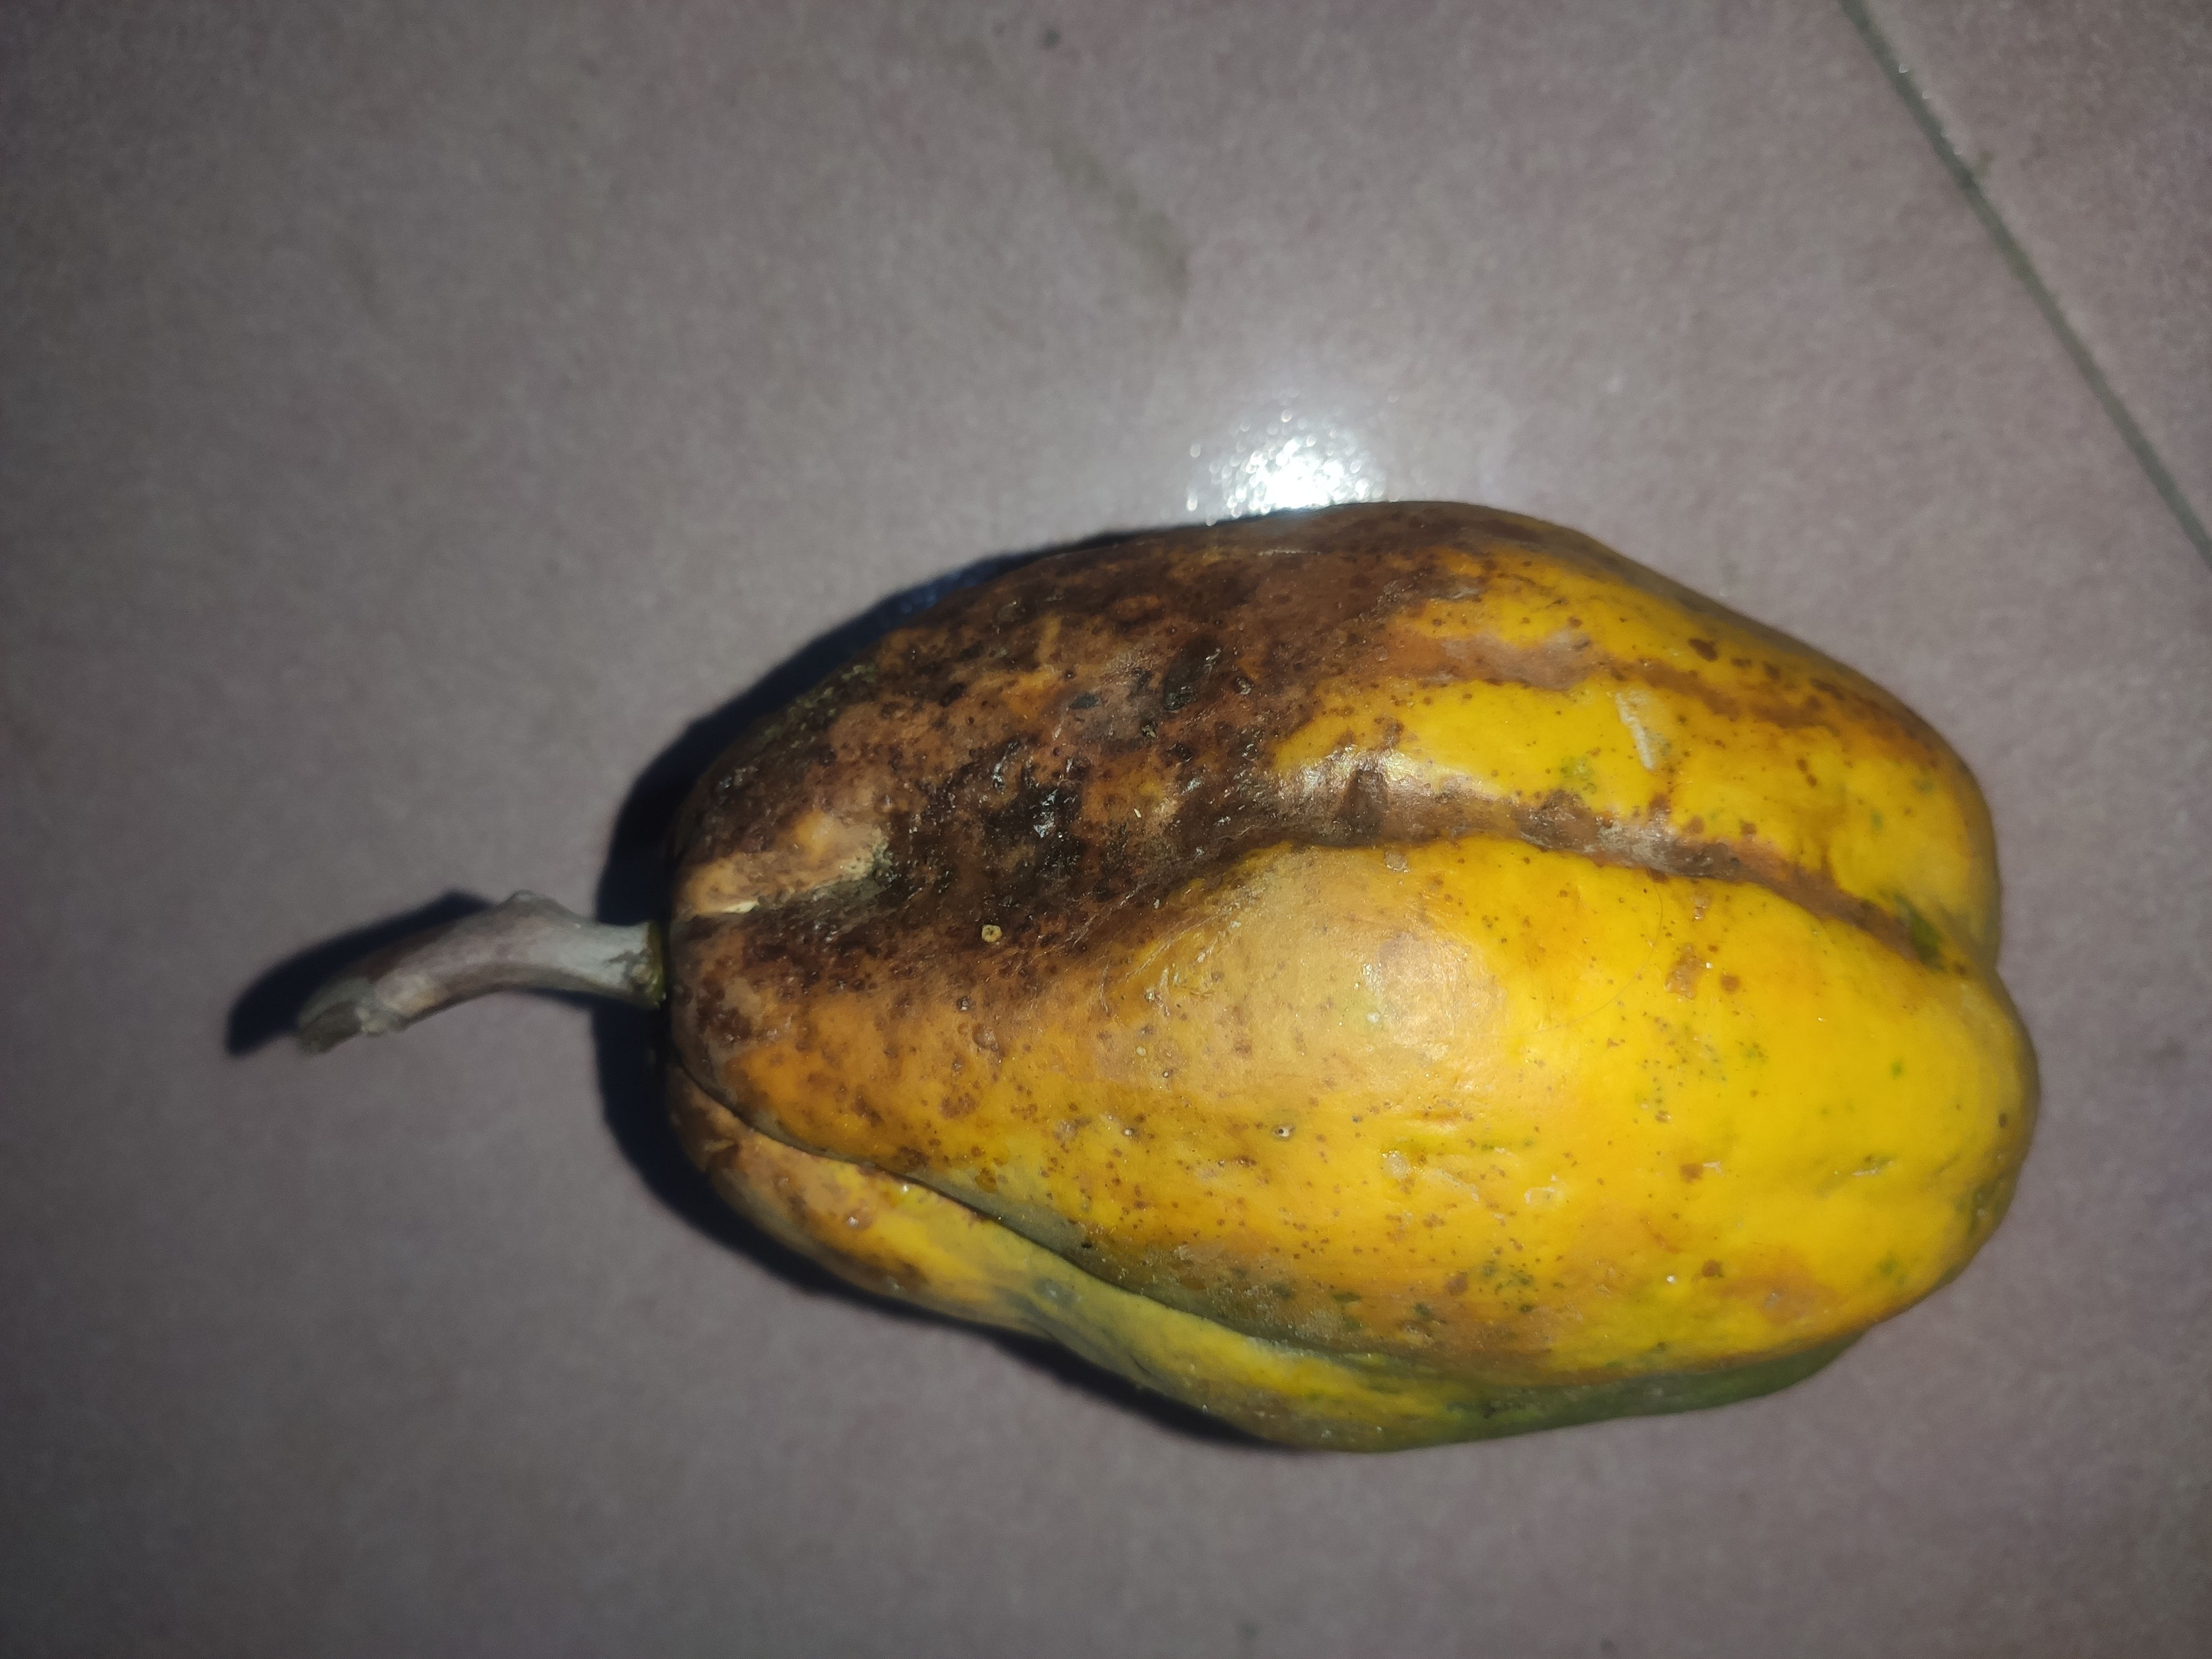
Fruit: papayas
Grade: 2nd-grade